Saint Helena Airport

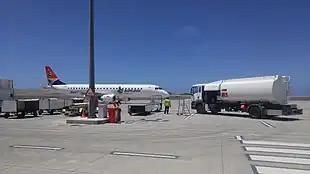
An Airlink E190 about to refuel in 2020

On 3 May 2017, the first commercial charter flight with paying passengers took place. SA Airlink operated the flight from Cape Town, using an Avro RJ85 aircraft with 60 passengers on board. It refueled in Moçâmedes (Angola) when going to St Helena and in Windhoek when going to Cape Town. Technical problems with RMS "St Helena" meant that the island was isolated for at least two months, so the flight was needed.